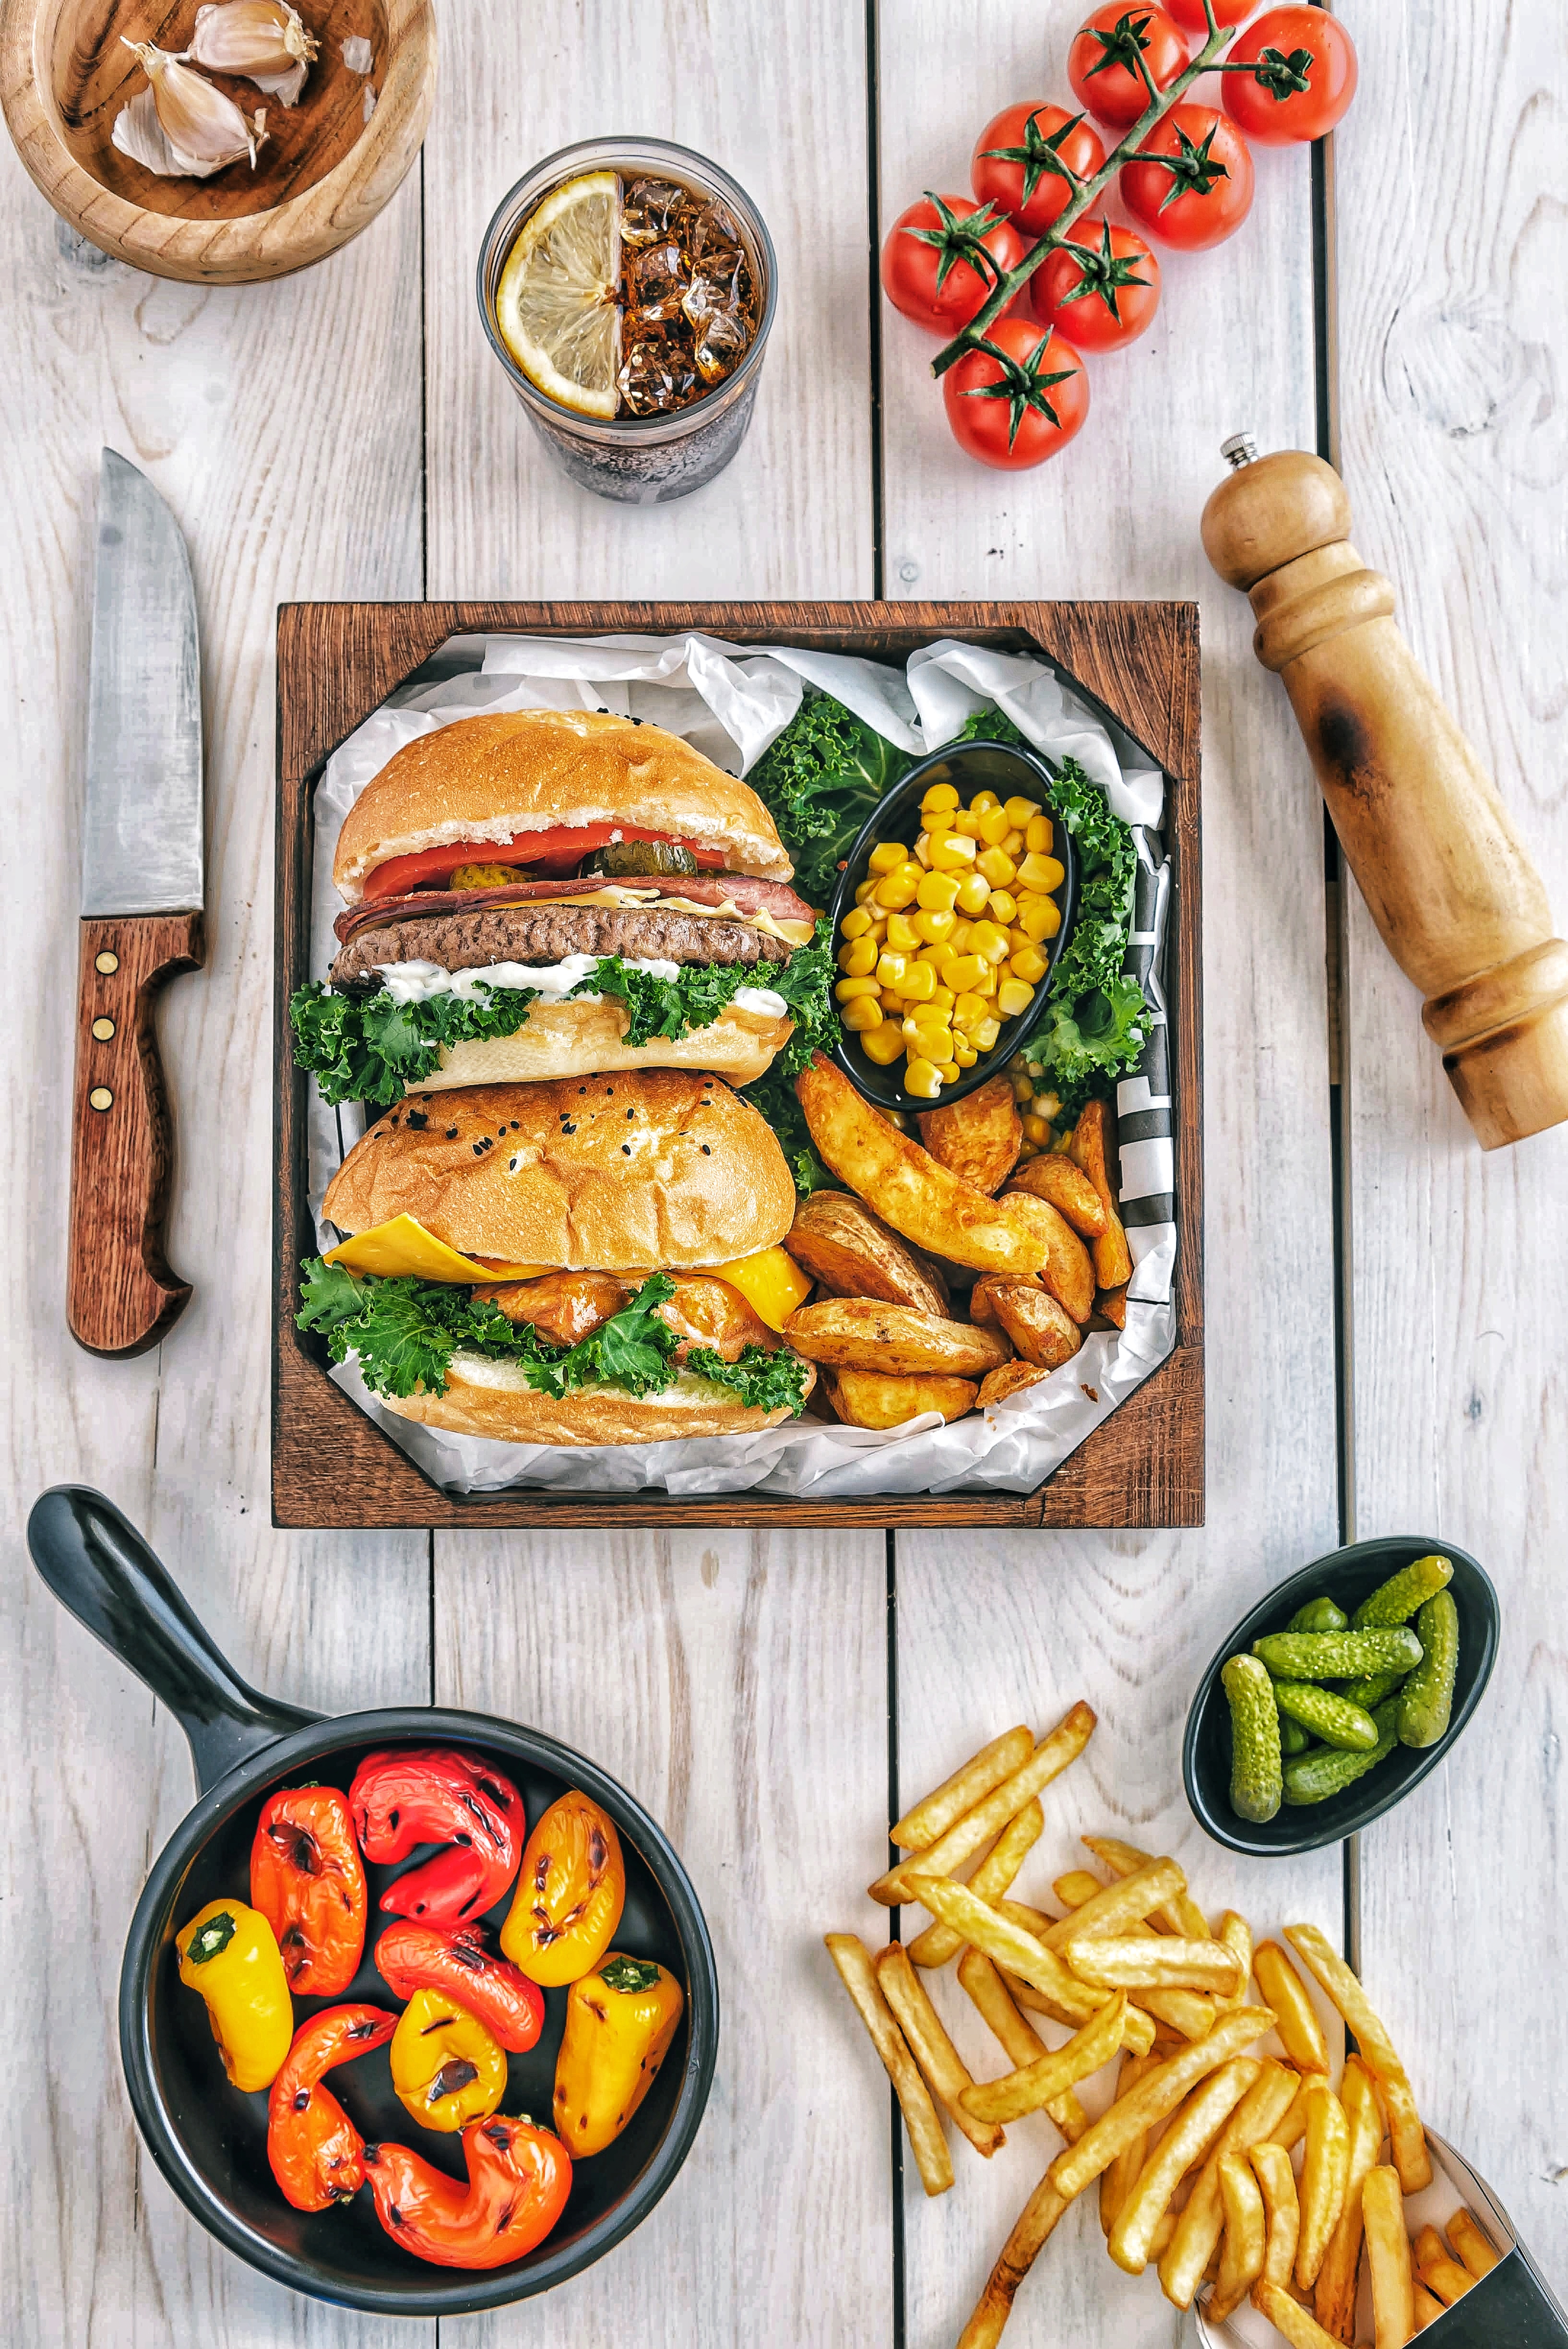
dish, cuisine, food, meal, ingredient, Food group, vegetable, produce, vegetarian food, junk food, comfort food, vegan nutrition, recipe, breakfast, side dish, fast food, superfood, brunch, kids meal, garnish, finger food, fried food, appetizer